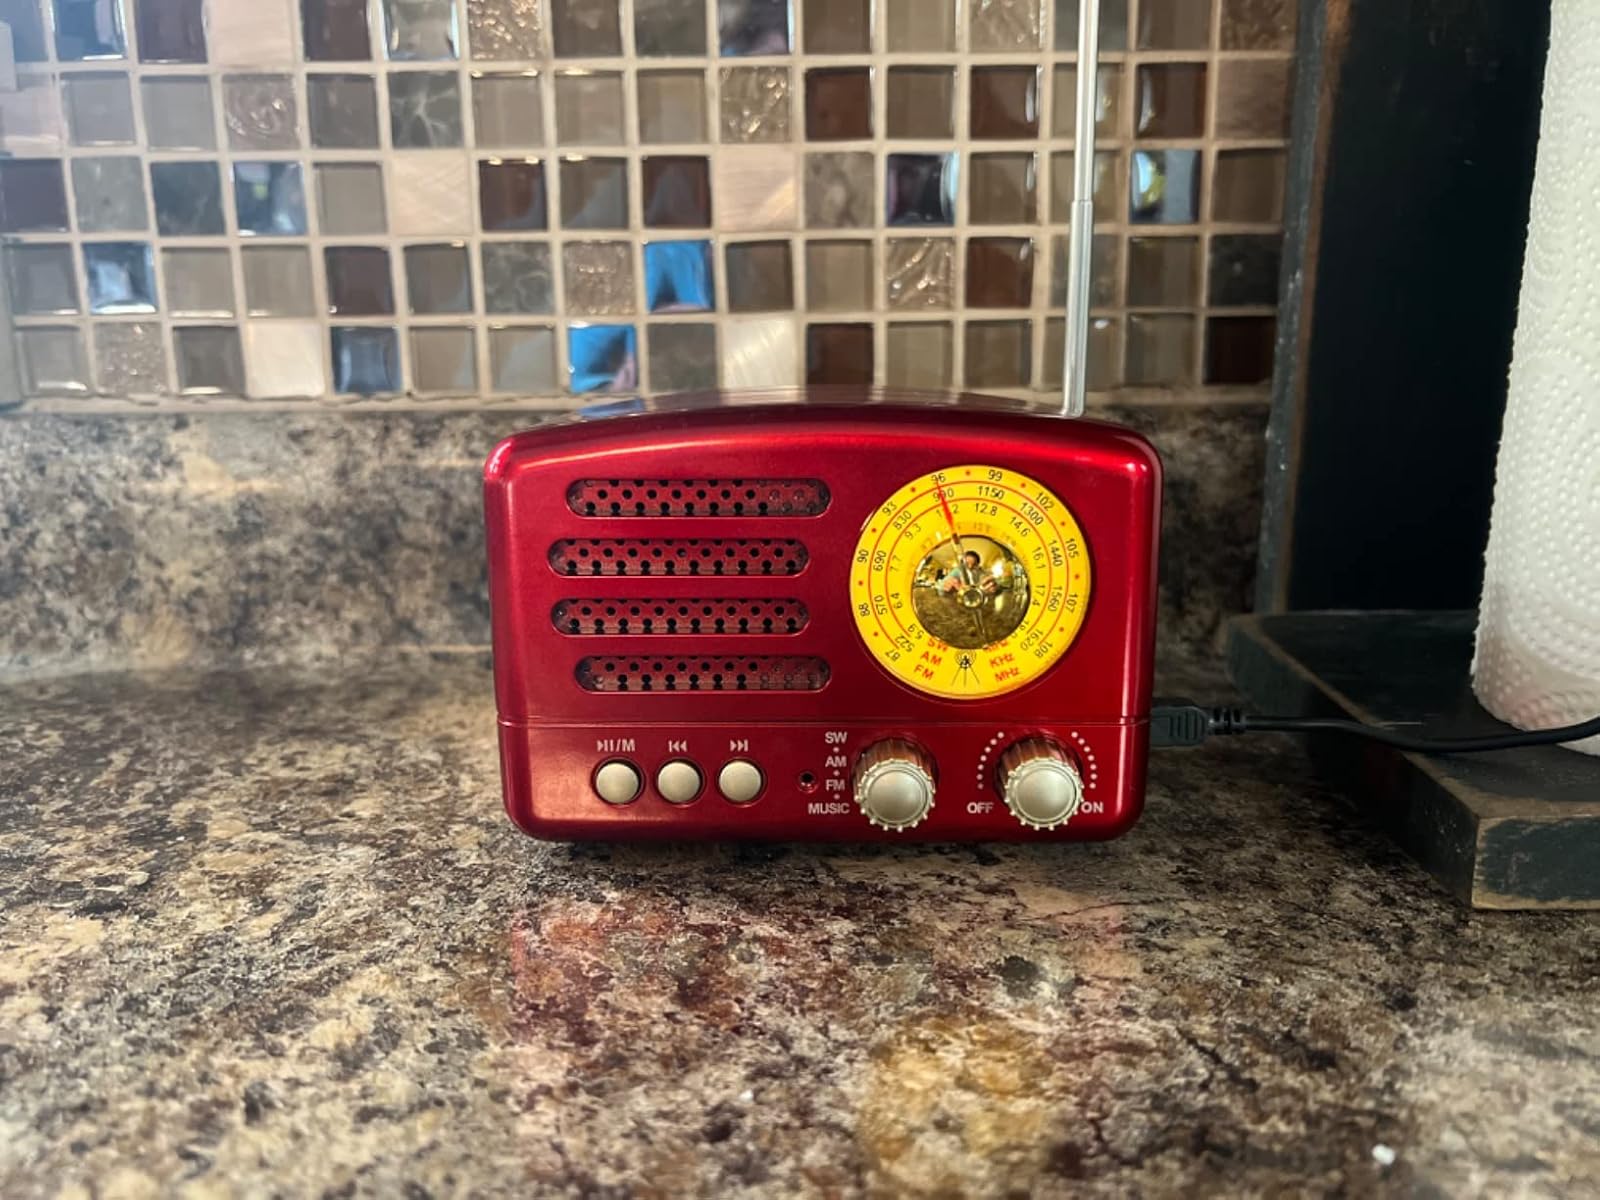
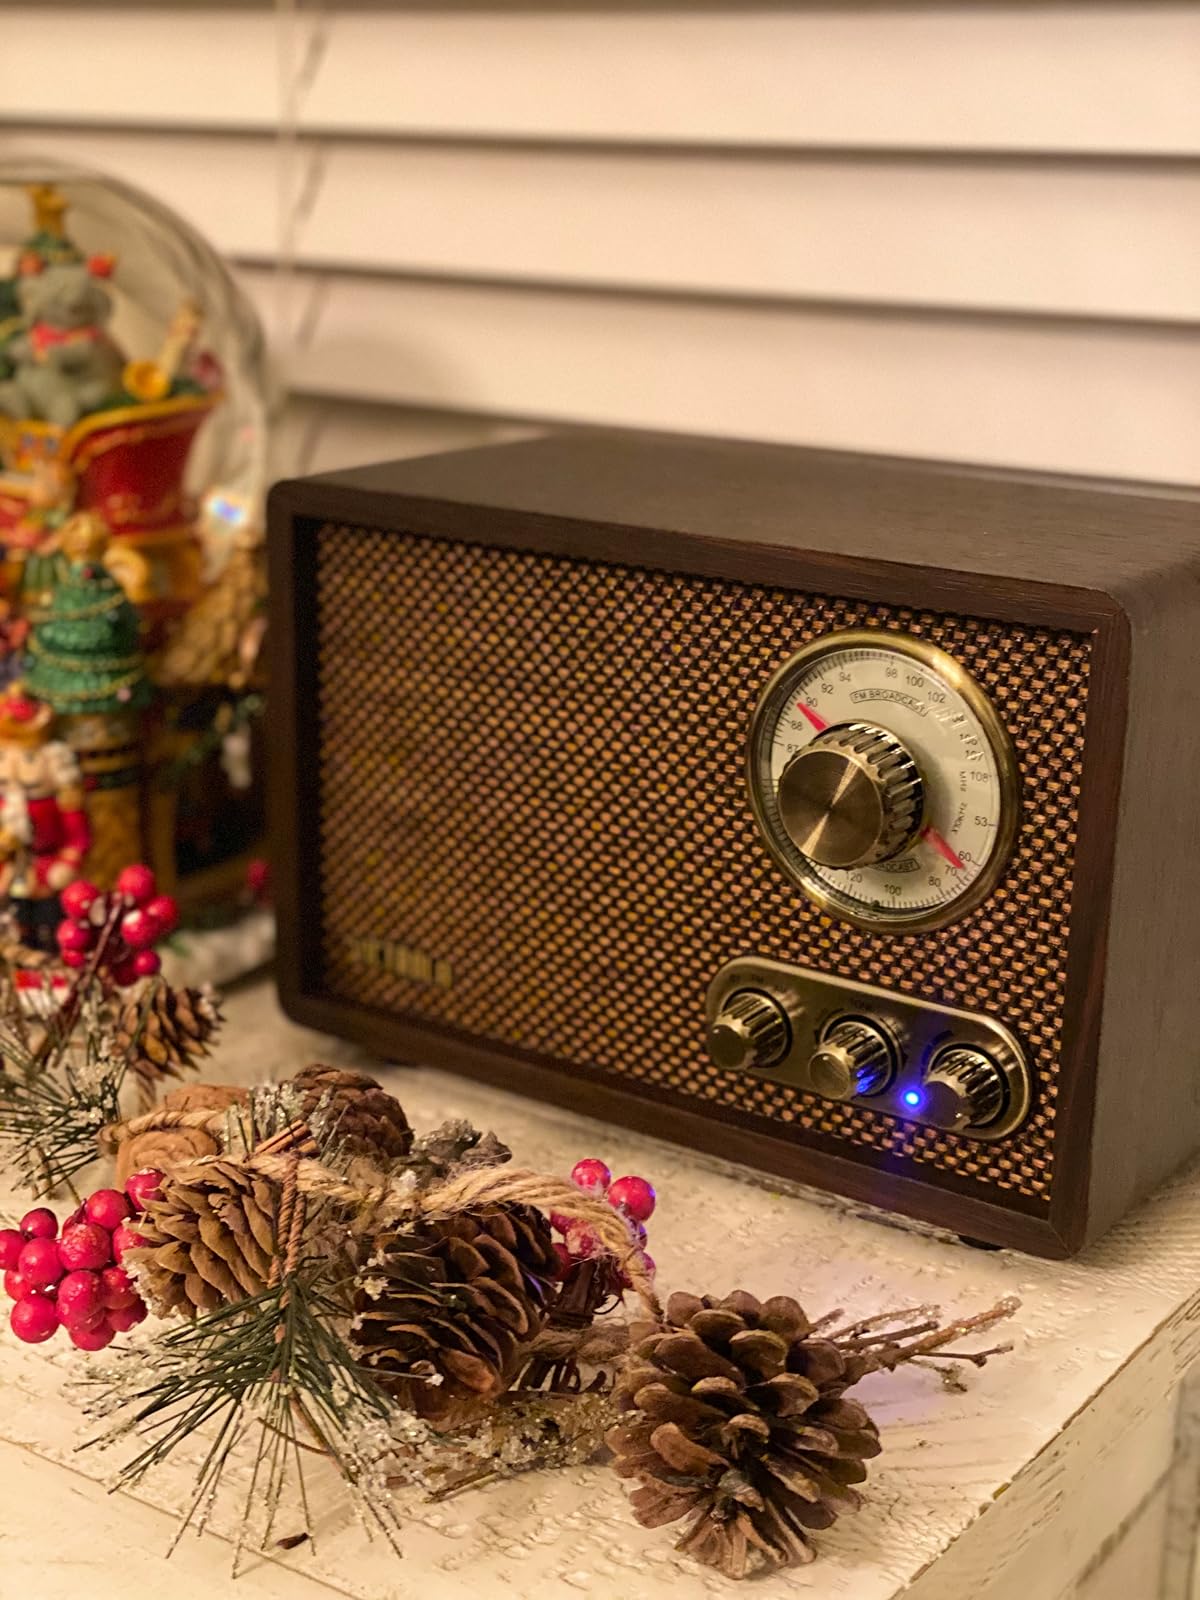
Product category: radio
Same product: no